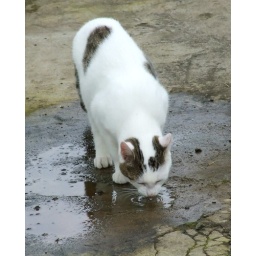
Lovely fresh water in the house and the cat drinks from a puddle!